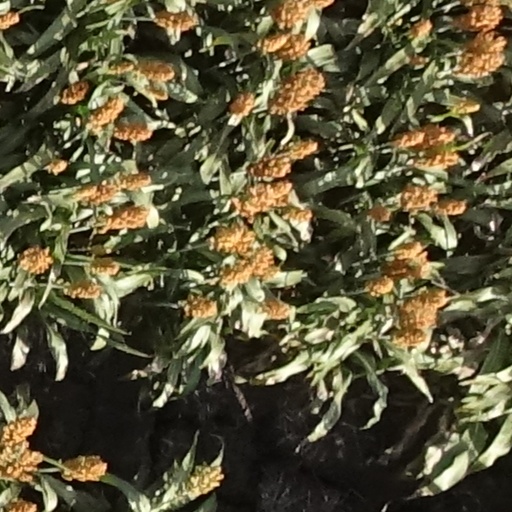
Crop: sorghum